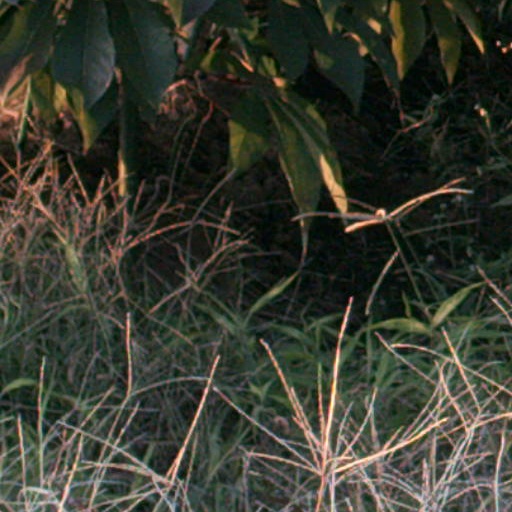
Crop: cassava